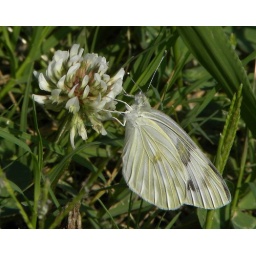
a white butterfly on a white clover in the bright morning sun, might be a &lt;a href="" rel="nofollow"&gt;checkered white&lt;/a&gt;